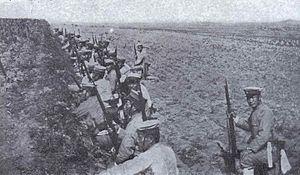
La 3ᵉ armée est une unité de l'armée impériale japonaise basée au Mandchoukouo durant la Seconde Guerre mondiale, mais elle a existé préalablement durant la guerre russo-japonaise.